Hodges House (Carrollton, Illinois)

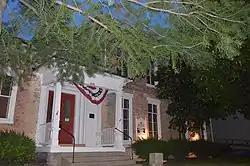
Front of the house

The Hodges House is a historic house located at 532 N. Main St. in Carrollton, Illinois, United States. The house was built circa 1825 and remodeled in the Federal style in 1829. Lawyer Charles D. Hodges purchased the house in 1850; soon afterward, he expanded the house and added Italianate features, such as the paired brackets along the roof line. Hodges served as a Greene County judge from 1853 until 1859, when he was elected to the U.S. House of Representatives to replace the deceased Thomas L. Harris. Hodges returned to his law practice when Harris' term ended later in 1859; he later served as a circuit judge and a state senator.